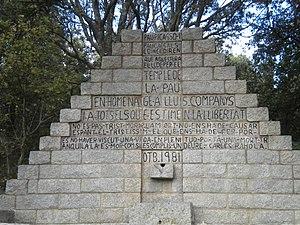
Monument en hommage à Lluís Companys i Jover, 123ème président de la Generalitat de Catalunya (Agullana, Haut-Ampurdan, Catalogne, Espagne) This is a photo of a building indexed in the Catalan heritage register as Bé Cultural d'Interès Local (BCIL) under the reference IPA-38871.